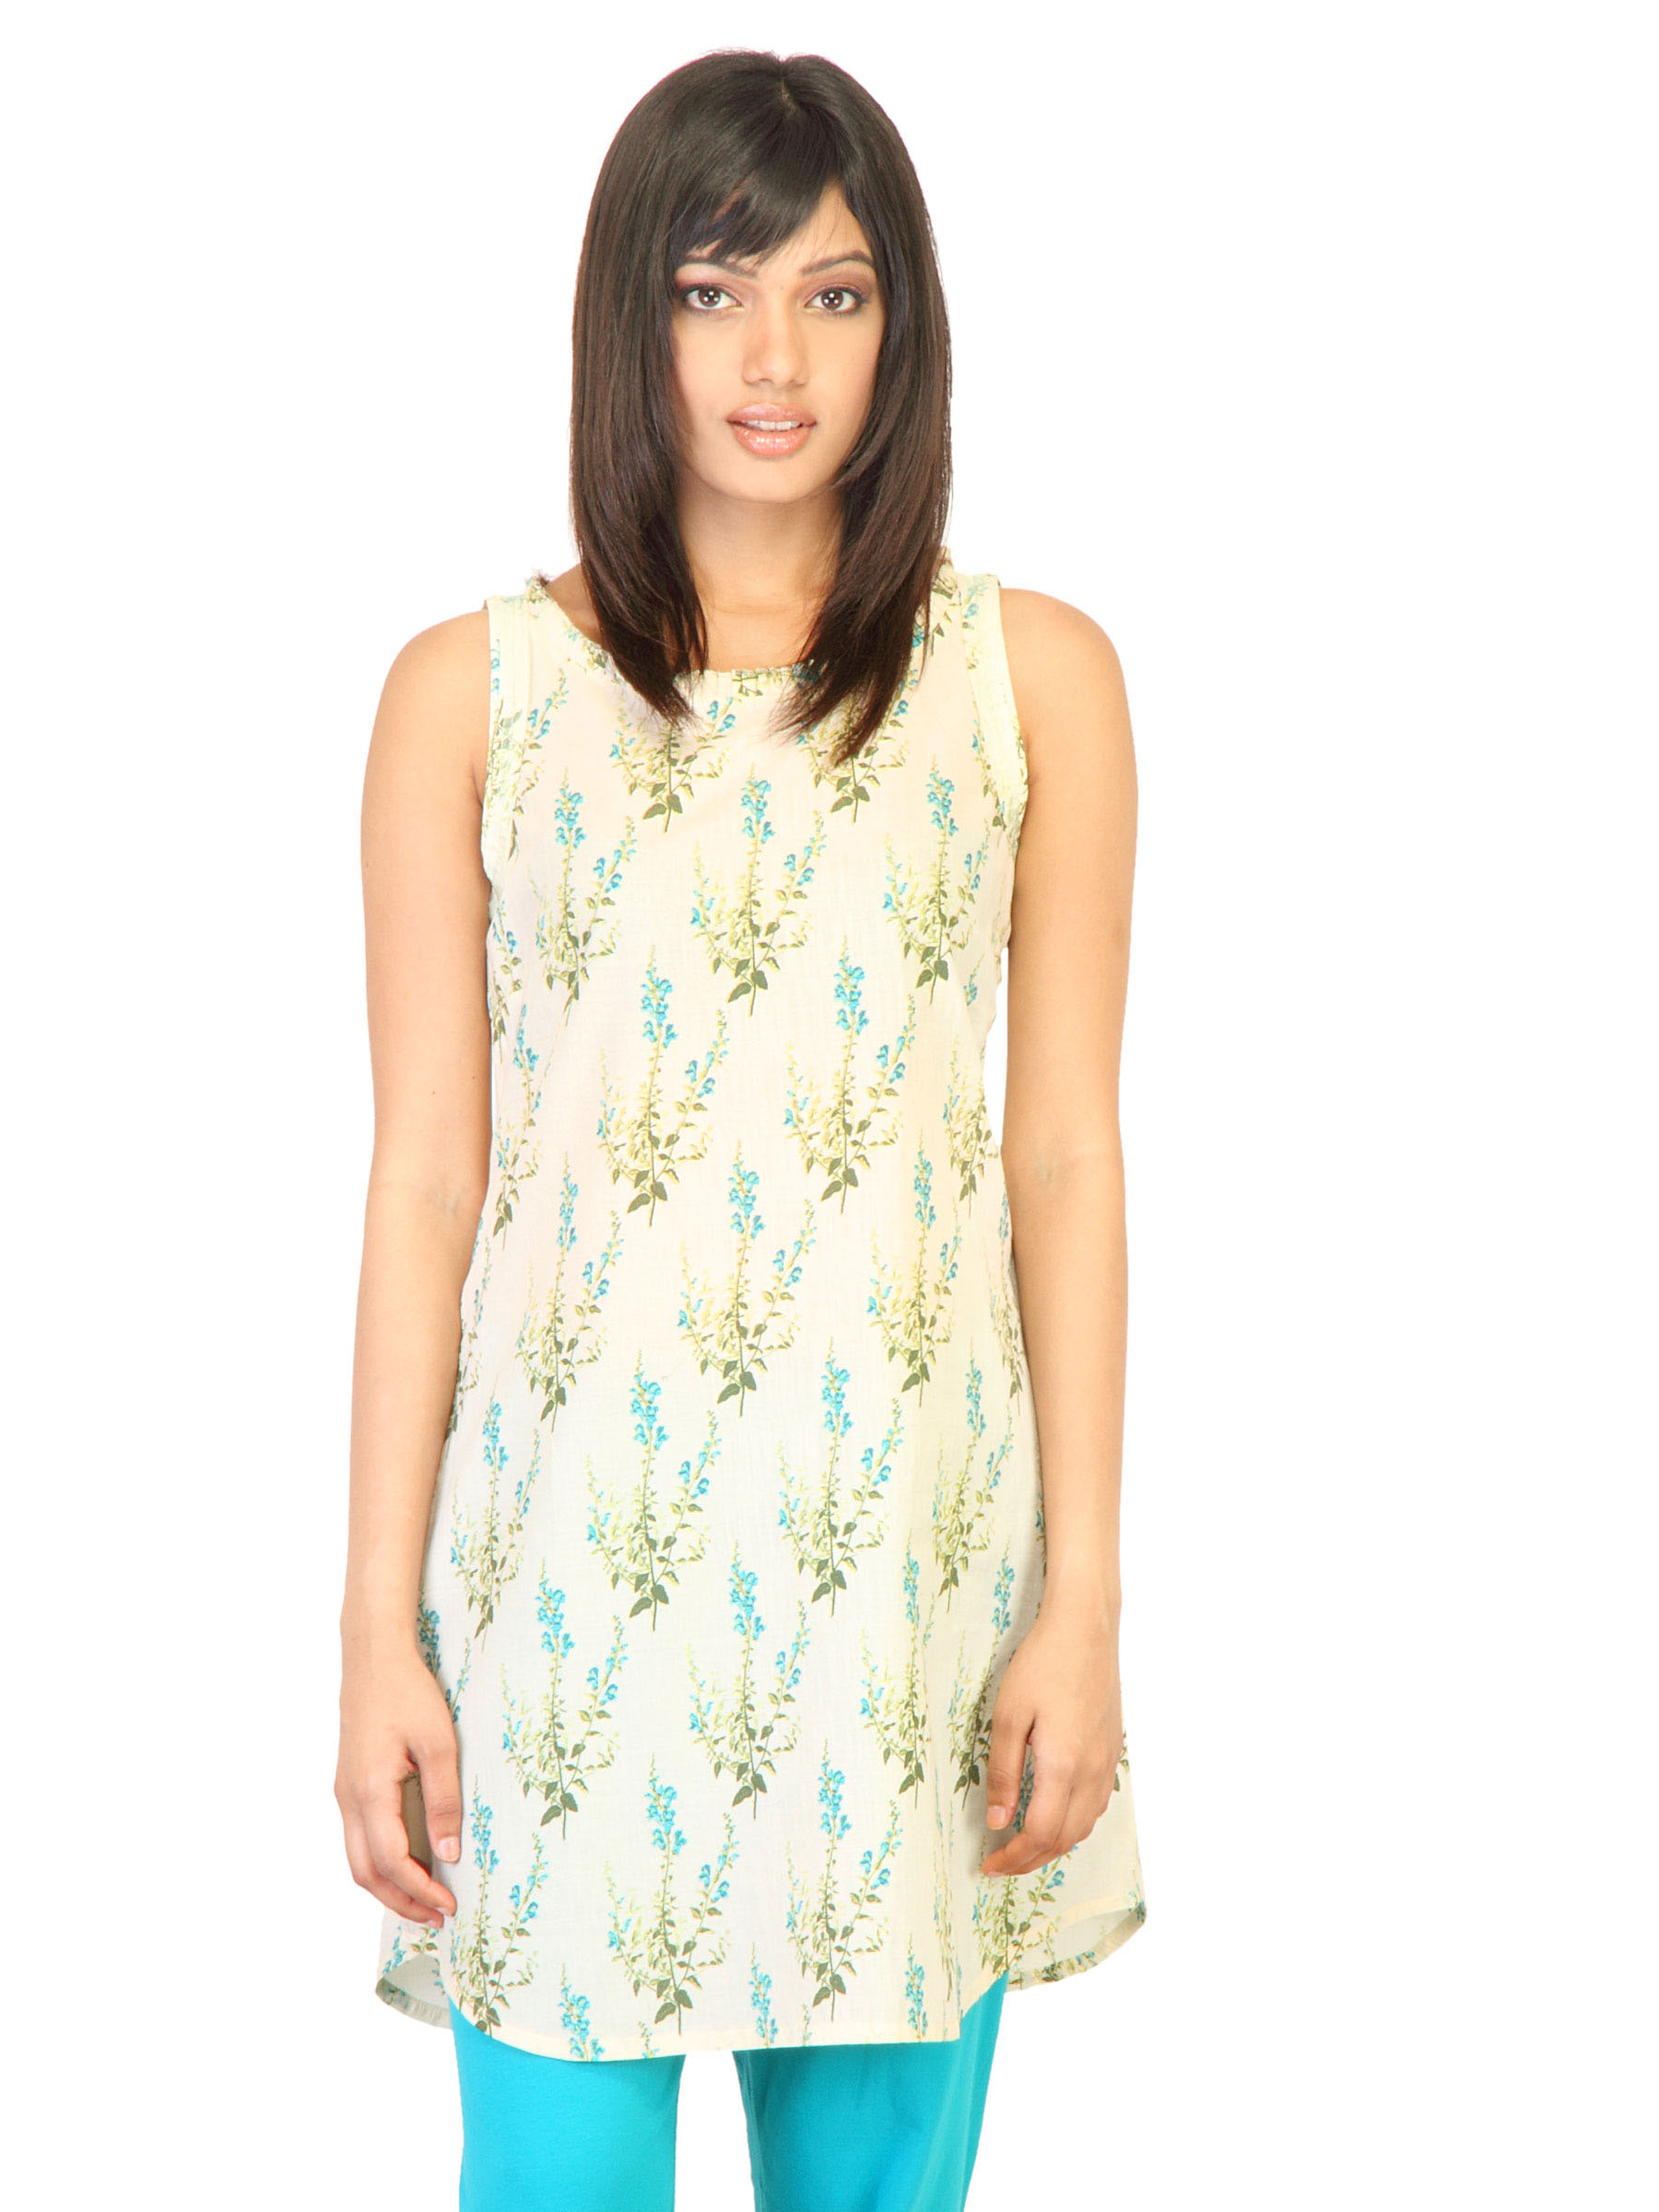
W Women Printed Cream Kurtis
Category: Apparel / Topwear / Kurtis
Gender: Women
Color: Cream
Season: Fall 2011
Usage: Ethnic